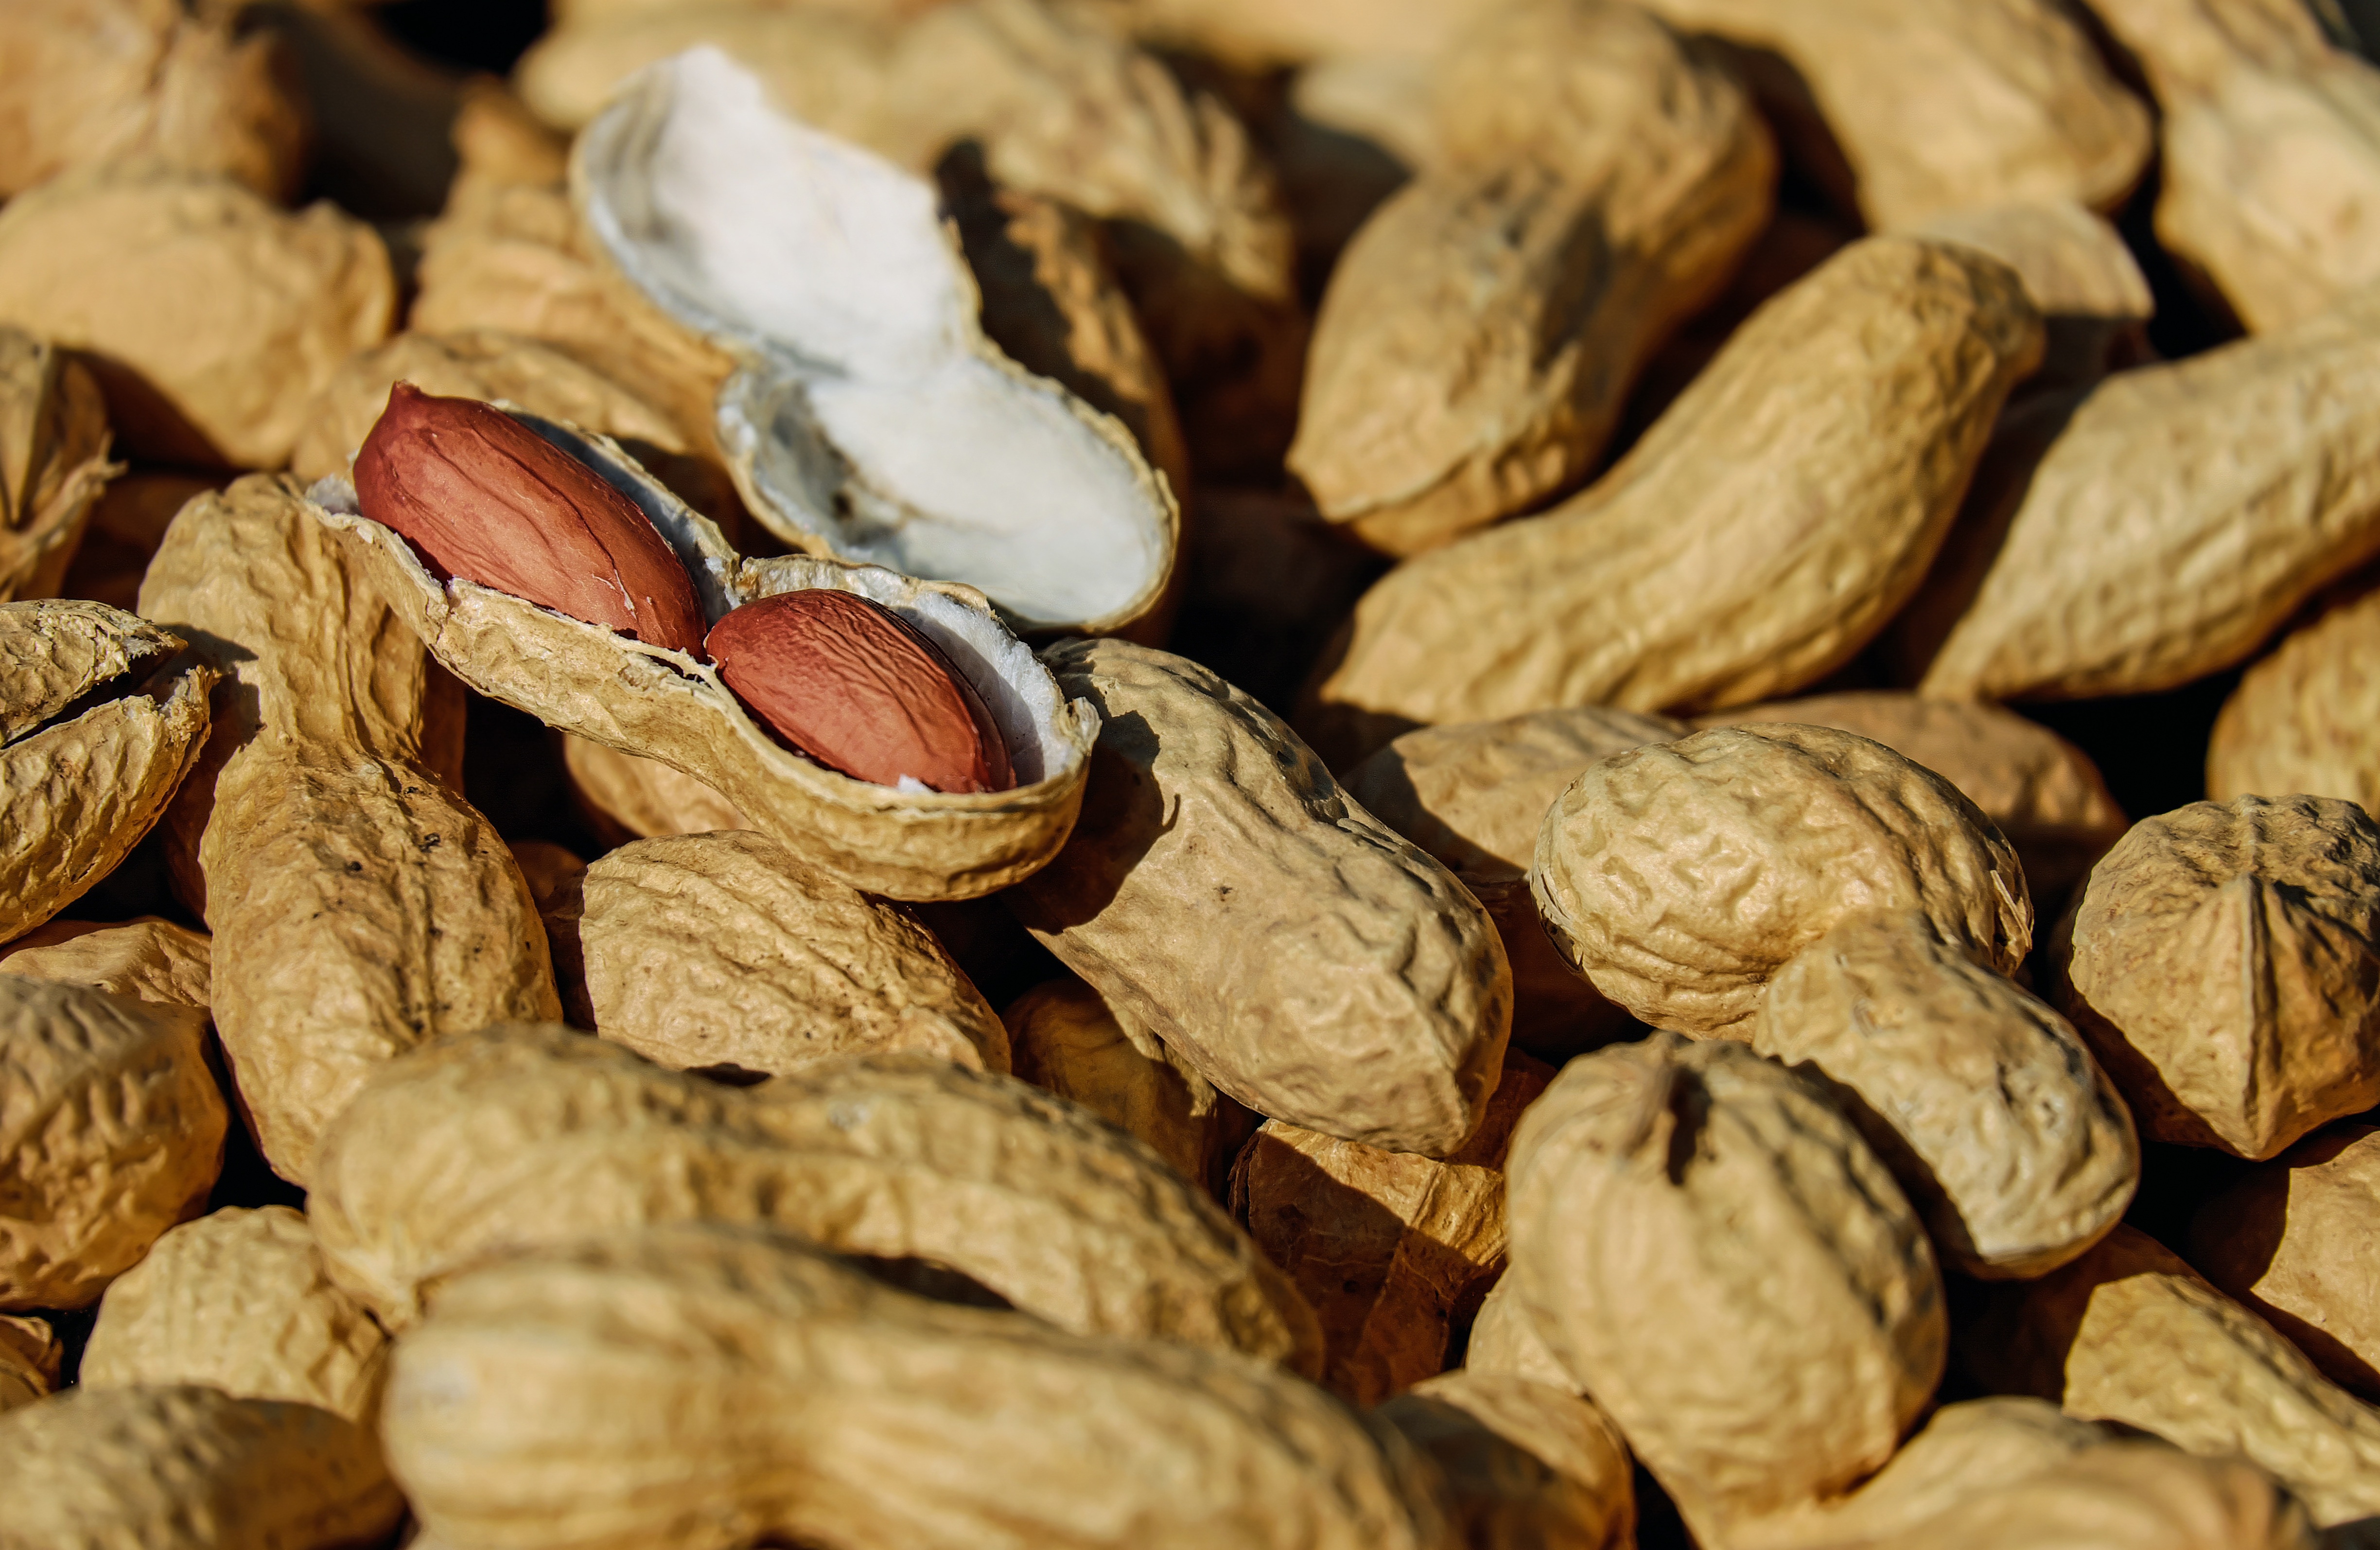
plant, wood, fruit, food, produce, autumn, nut, healthy, snack, delicious, close up, calories, nuts, cores, peanut, macro photography, flavor, roasted, flowering plant, land plant, nuts seeds